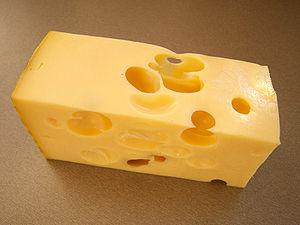
Le Maasdam est un fromage des Pays-Bas. Il tient son nom de la localité de Maasdam, en Hollande-Méridionale, où il est fabriqué.